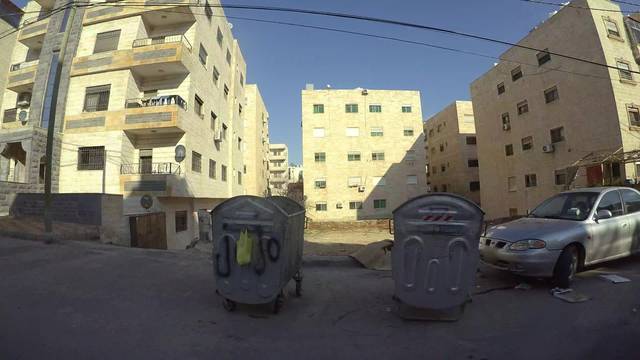
Region: Jordan
Coordinates: 31.985, 35.945